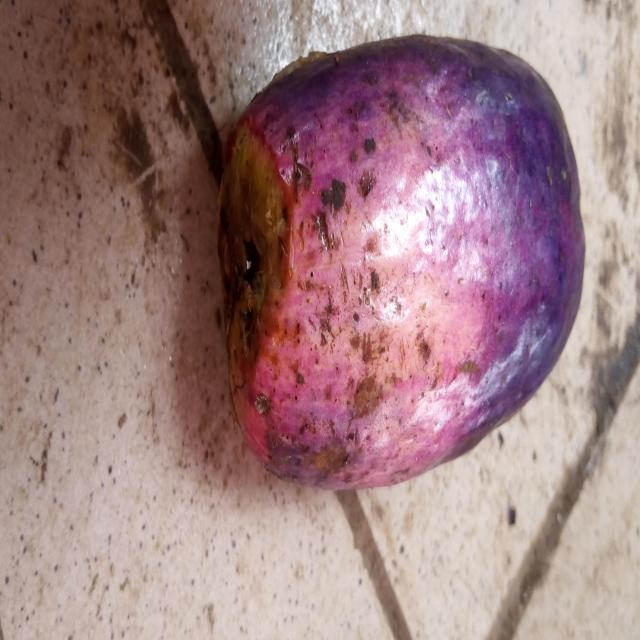
Plum grade: rotten